Pope Paul VI

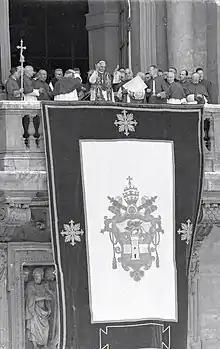
Pope Paul VI appears on the central loggia after his election on 21 June 1963.

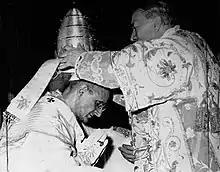
Pope Paul VI crowned by Cardinal Alfredo Ottaviani

Montini was generally seen as the most likely papal successor, being close to both Popes Pius XII and John XXIII, as well as his pastoral and administrative background, his insight, and his determination. John XXIII had previously known the Vatican as an official until his appointment to Venice as a papal diplomat, but returning to Rome at age 66, he may at times have felt uncertain in dealing with the professional Roman Curia. Montini, on the other hand, had learned its innermost workings while working in it for a generation.